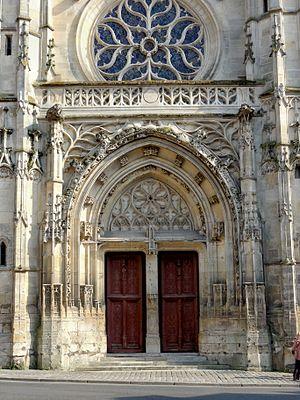
L'église Saint-Antoine est une église catholique paroissiale située à Compiègne, en France. Comme l'église Saint-Jacques, l'autre église du centre-ville, elle a été fondée en 1199 et dépendu étroitement de l'abbaye Saint-Corneille qui possédait le patronage de toutes les cures de la ville. La construction s'effectue pendant la première moitié du XIIIᵉ siècle, mais l'église est profondément transformé au XVIᵉ siècle, sans doute en raison des dégâts subis pendant la guerre de Cent Ans, et elle se présente ainsi comme un édifice assez homogène de style gothique flamboyant. La façade et le chœur avec ses collatéraux et son déambulatoire datent même entièrement du XVIᵉ siècle ; avec leur riche décor sculpté et une grande élégance et finesse des formes, ce sont les parties les plus remarquables de l'église. À l'intérieur, ces parties sont également les plus intéressantes, se caractérisant par des supports prismatiques et des voûtes avec un dessin particulier à liernes et tiercerons. La nef et ses bas-côtés sont par contre assez monotones et ne montrent que peu de recherche stylistique.